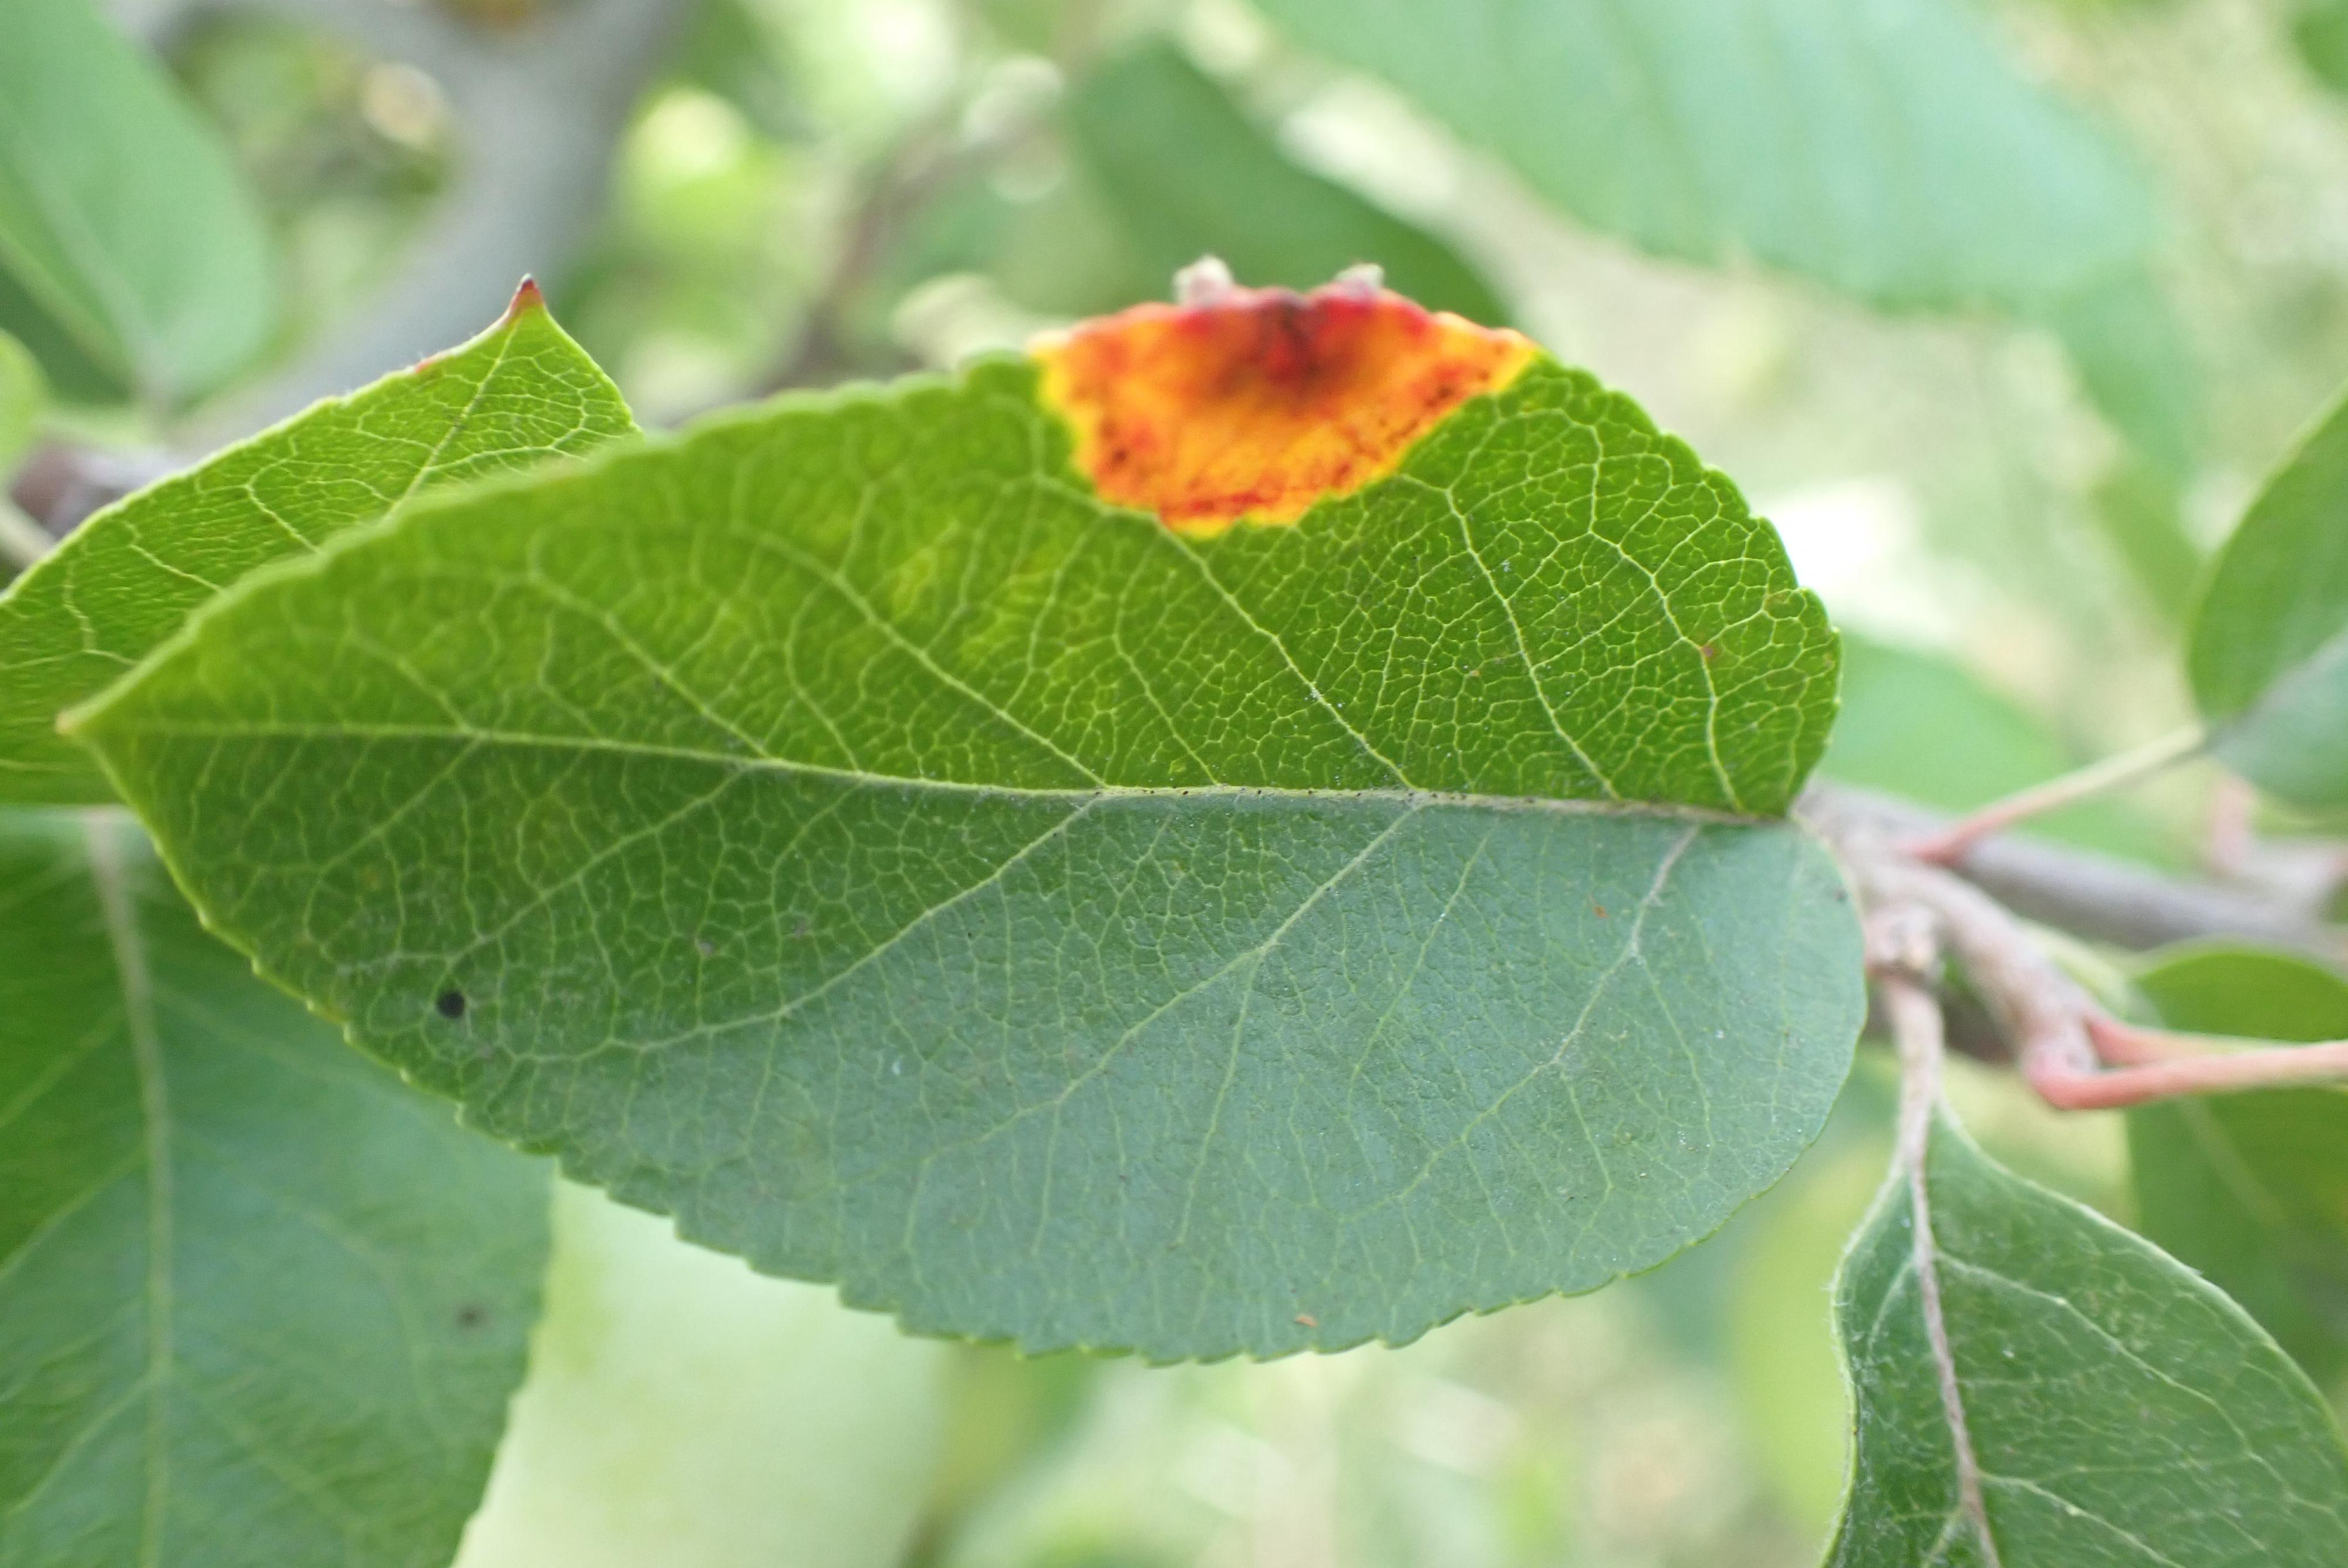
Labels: rust